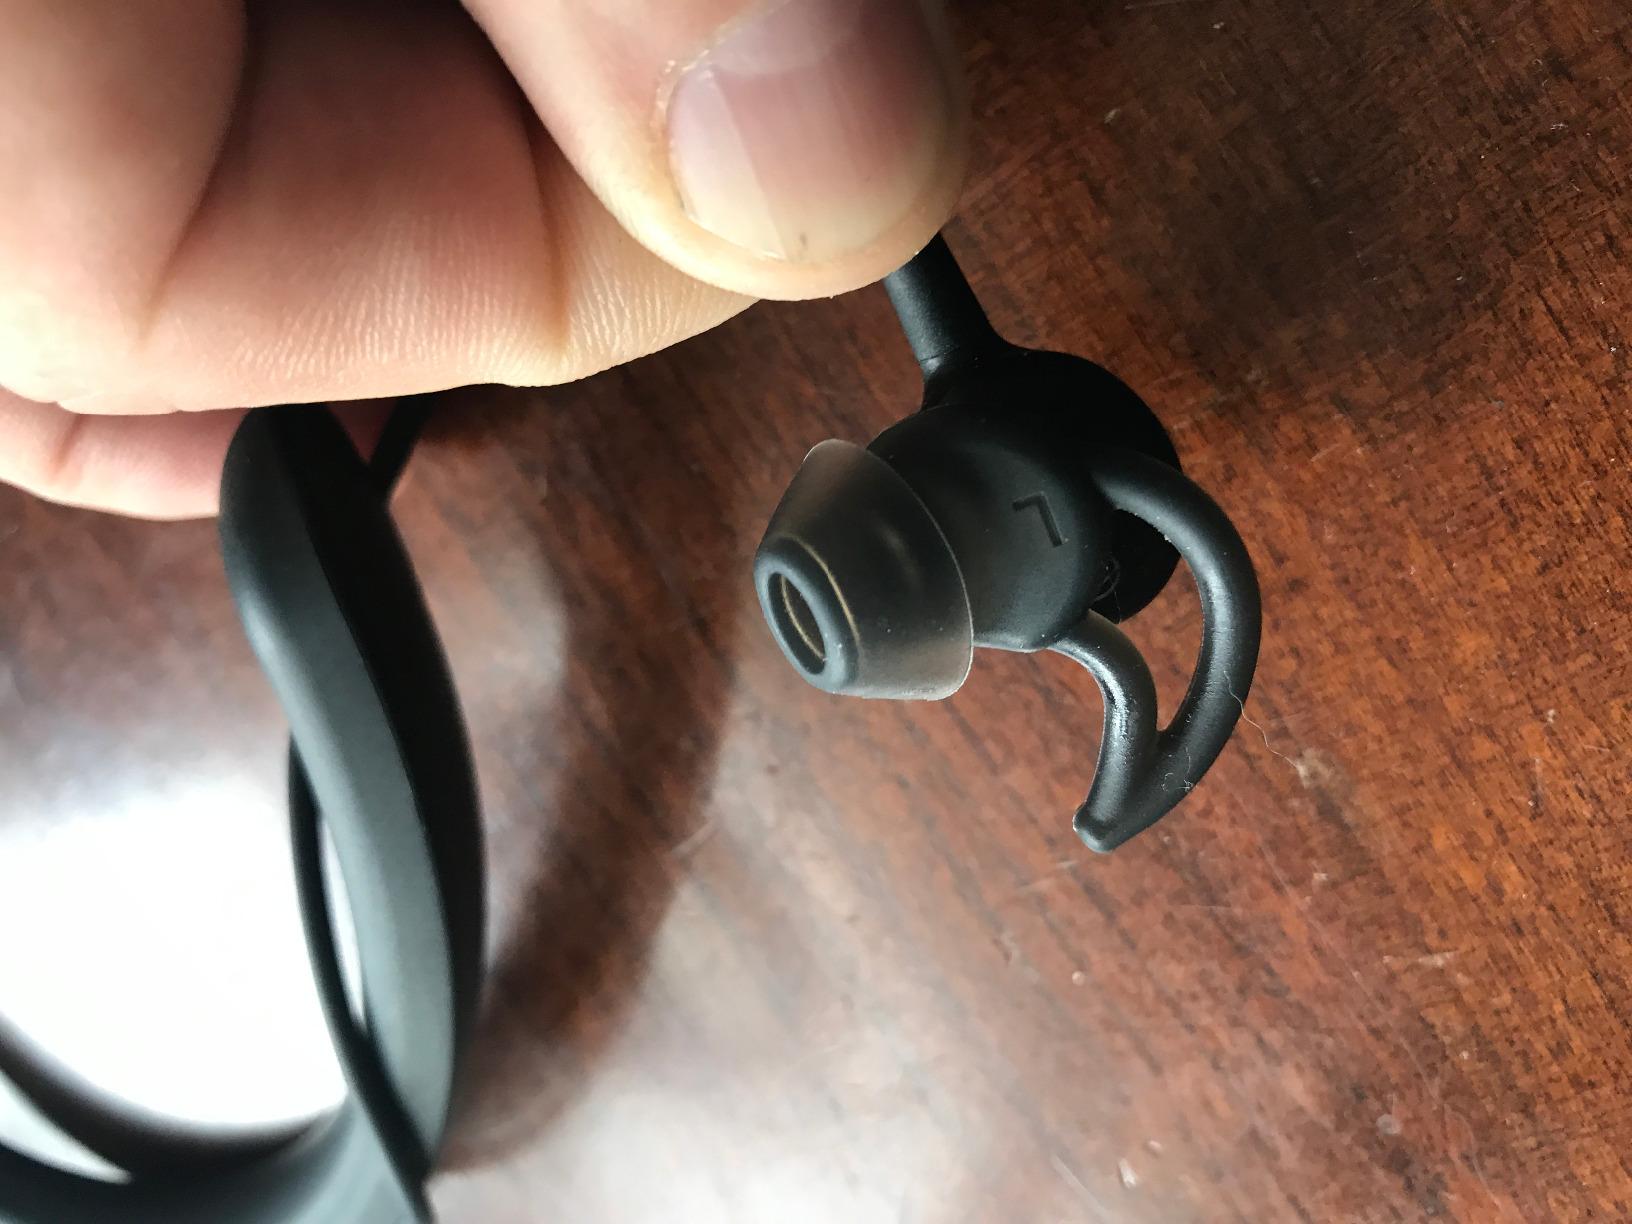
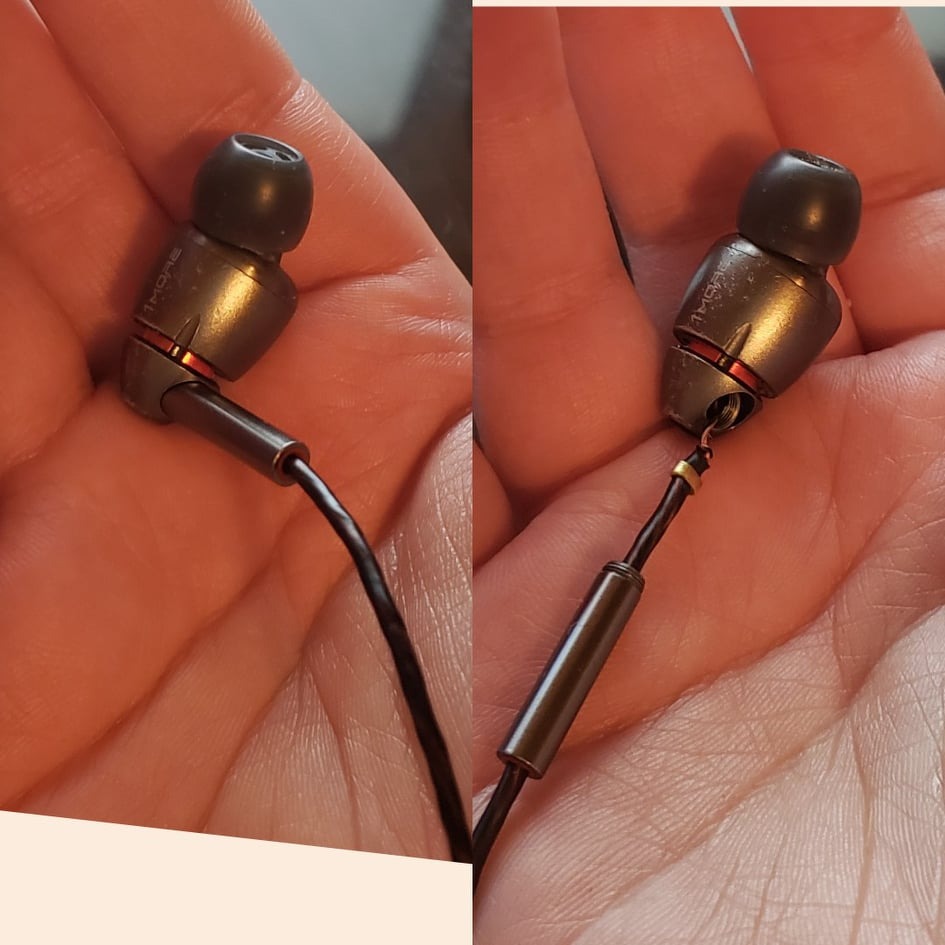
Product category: headphones
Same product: no